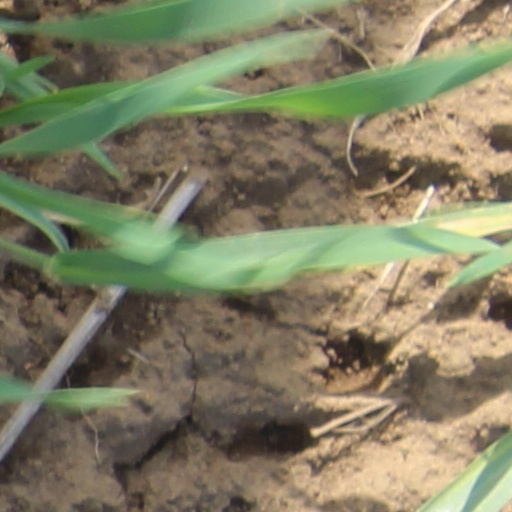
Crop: wheat